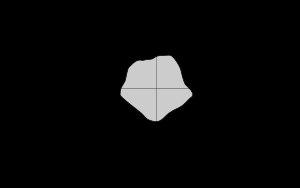
Un collimateur multilame est un dispositif utilisé en radiothérapie externe pour collimater un faisceau de particules selon une géométrie variable. Constitué de matériaux dits à Z élevé. Utiliser cette technique permet de déterminer plus précisément la zone à irradier et ce, sans avoir à fabriquer un cache à chaque nouvelle irradiation. À cela s'ajoute a possibilité de contrôler les lames de façon dynamique en associant le mouvement du bras envoyant le faisceau à la forme tridimensionnelle de la zone à traiter.